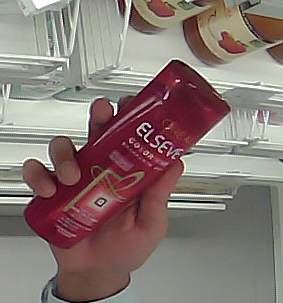
Product: loreal_shampoo